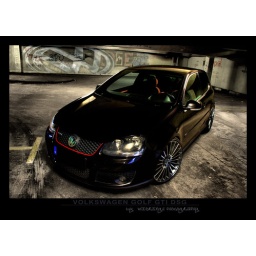
gti urban style .....de VW sign on the wall is made by me in CS5